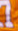
Number: 7